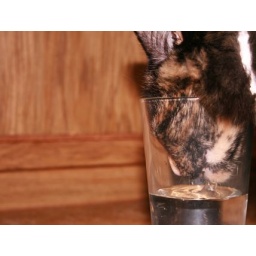
Lessen, as in my cat is drinking the water, which is lessening the amount of water in the glass. Not rocket science